Queenstown Gardens

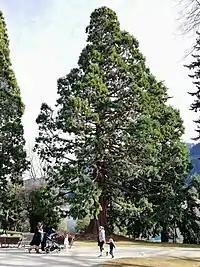
Sequoiadendron giganteum in Queenstown Gardens

There are many different bird species that can be found in or near the gardens. Native species include New Zealand scaup, paradise shelducks, bellbirds, tūī, Australasian crested grebe, black-billed gulls and fantails. Introduced birds species that can be found include sparrows, chaffinches, mallards and blackbirds.